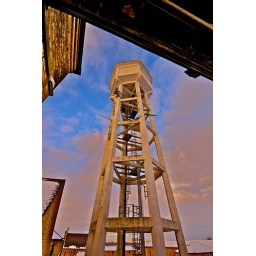
water tower stands high above the grounds at st johns asylum